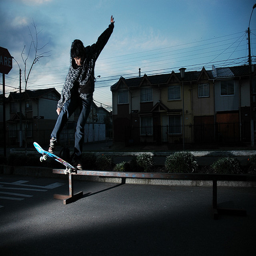
A boy is skateboarding as the sun is going down.
A young man riding a skateboard on top of a rail.
A boy doing a trick on a skateboard on a rail.
A person on a skateboard using a rail with their arm in the airl
a person riding a skate board on a rail